Survey of Israel

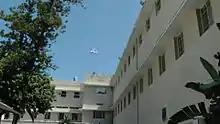
the Survey of Israel building today

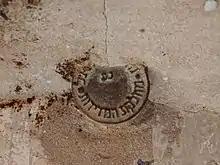
Measurement point number 1974 made by the Survey of Israel, located in Ein Shemer old courtyard

The Survey of Israel is the government agency for Mapping, Geodesy, Cadastre and Geoinformatics. The Survey is responsible for the national infrastructure in these areas as well as for a number of official functions.